Kiwifruit

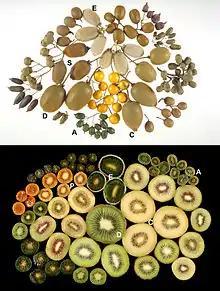
Kiwifruit by species A = "A. arguta", C = "A. chinensis" var. "chinensis", D = "A. chinensis" var. "deliciosa", E = "A. eriantha", I = "A. indochinensis", P = "A. polygama", S = A. "chinensis" var. "setosa".

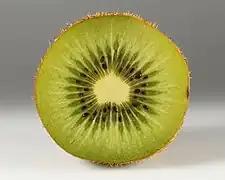
Green kiwifruit cross section

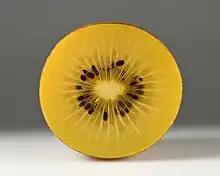
Gold kiwifruit cross section

Kiwifruit (often shortened to kiwi), or Chinese gooseberry (奇異果 in Chinese), is the edible berry of several species of woody vines in the genus "Actinidia". The most common cultivar group of kiwifruit ("Actinidia chinensis" var. "deliciosa" 'Hayward') is oval, about the size of a large hen's egg: in length and in diameter. Kiwifruit has a thin, fuzzy, fibrous, tart but edible, light brown skin and light green or golden flesh with rows of tiny, black, edible seeds. The fruit has a soft texture with a sweet and unique flavour.